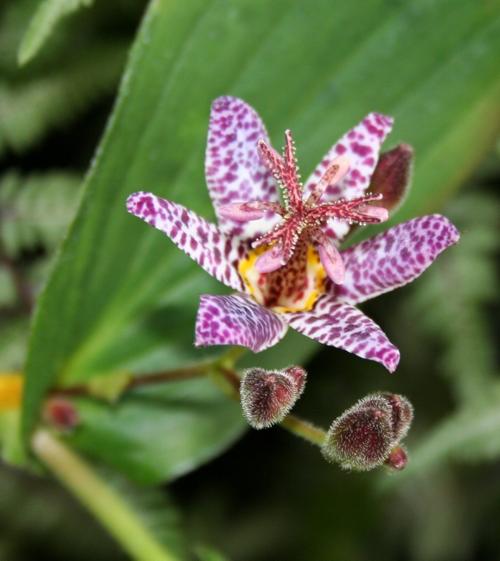
Label: toad lily